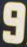
Number: 9